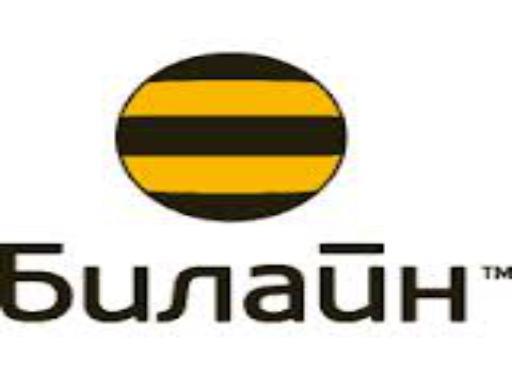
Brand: Beeline
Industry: Others